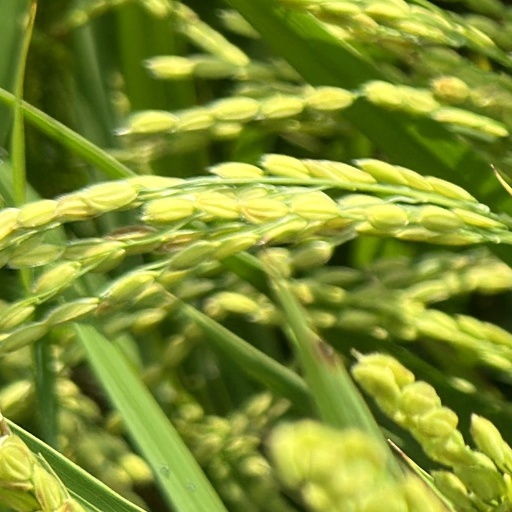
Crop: rice